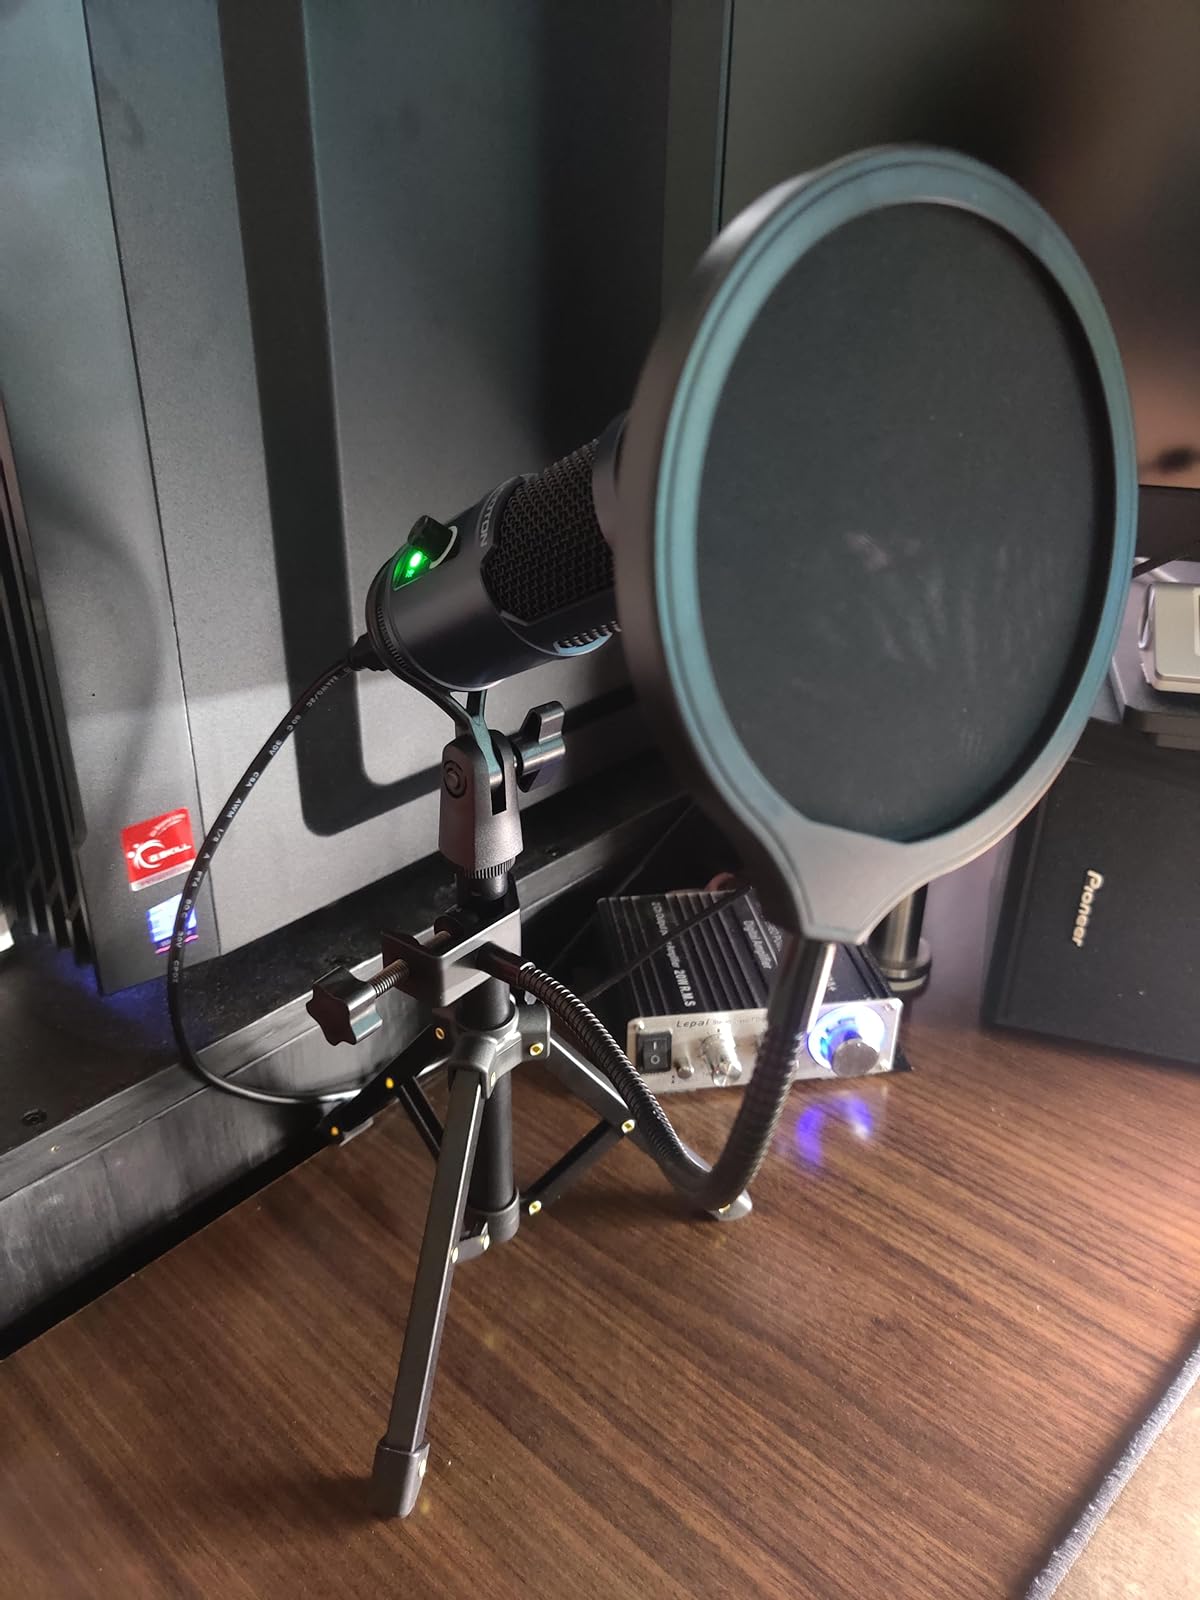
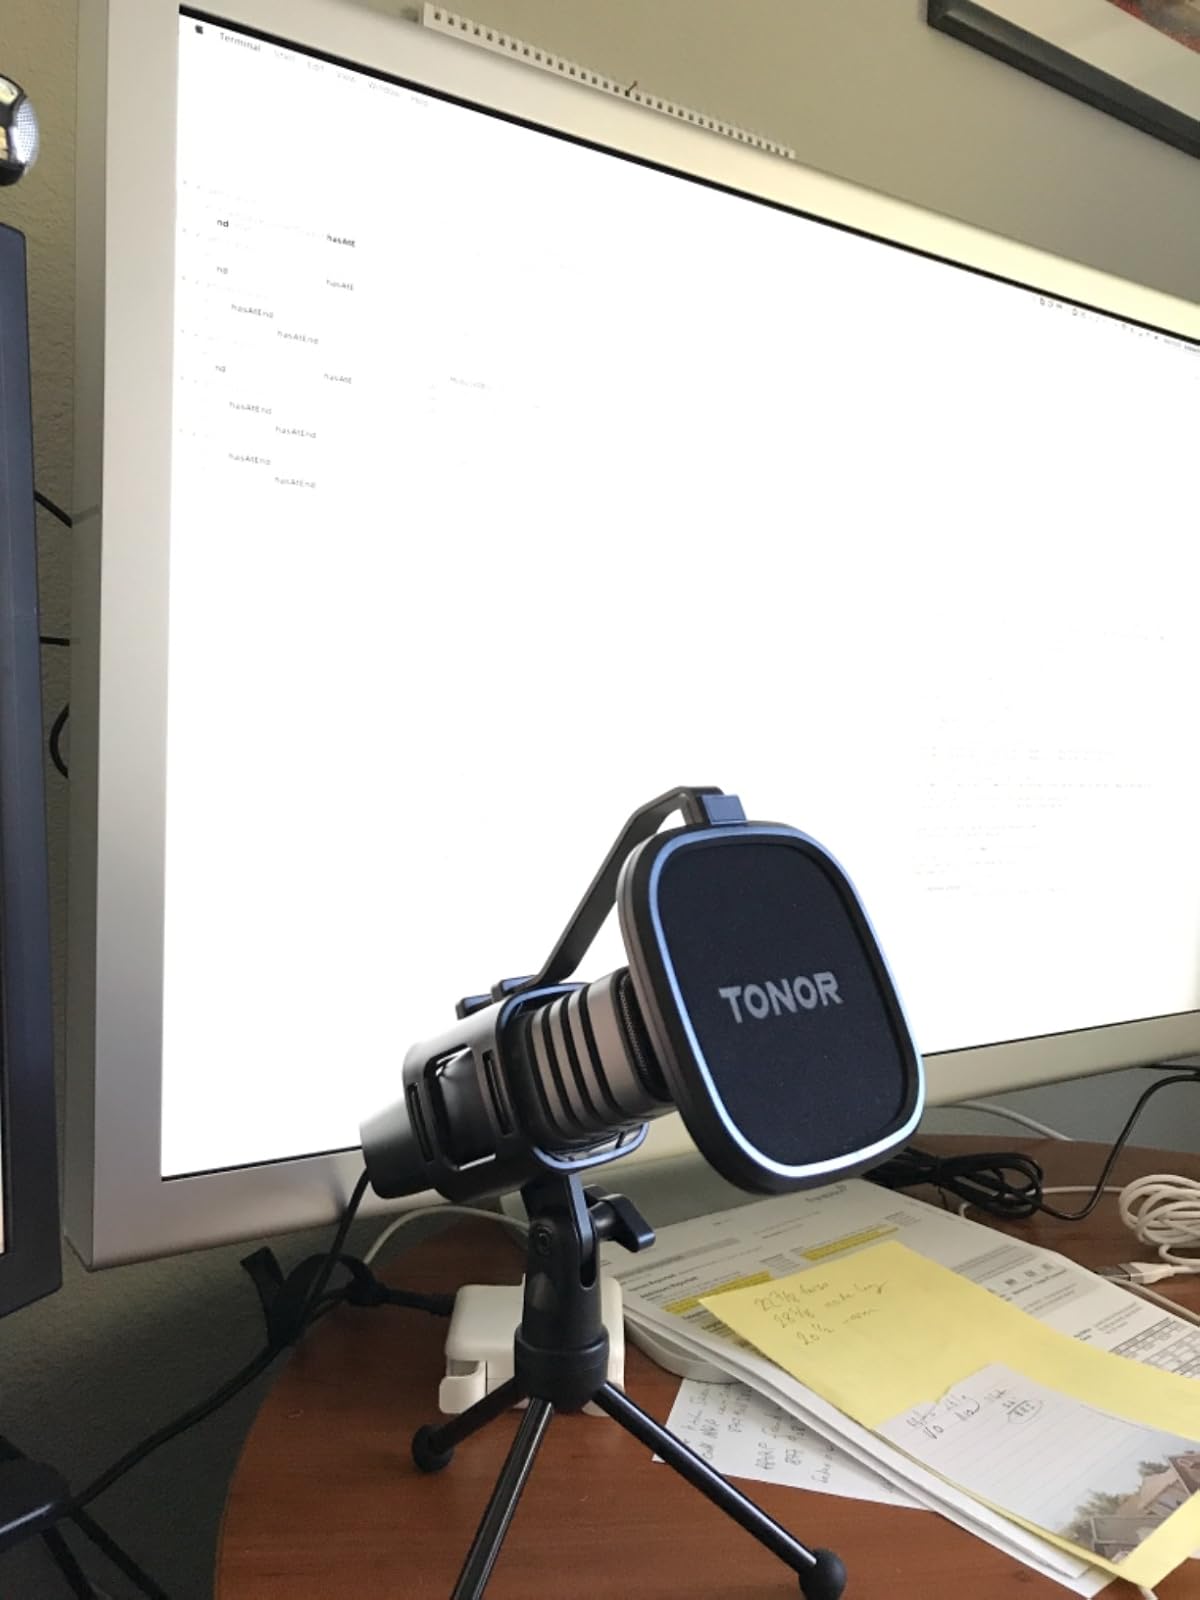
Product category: microphone
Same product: no